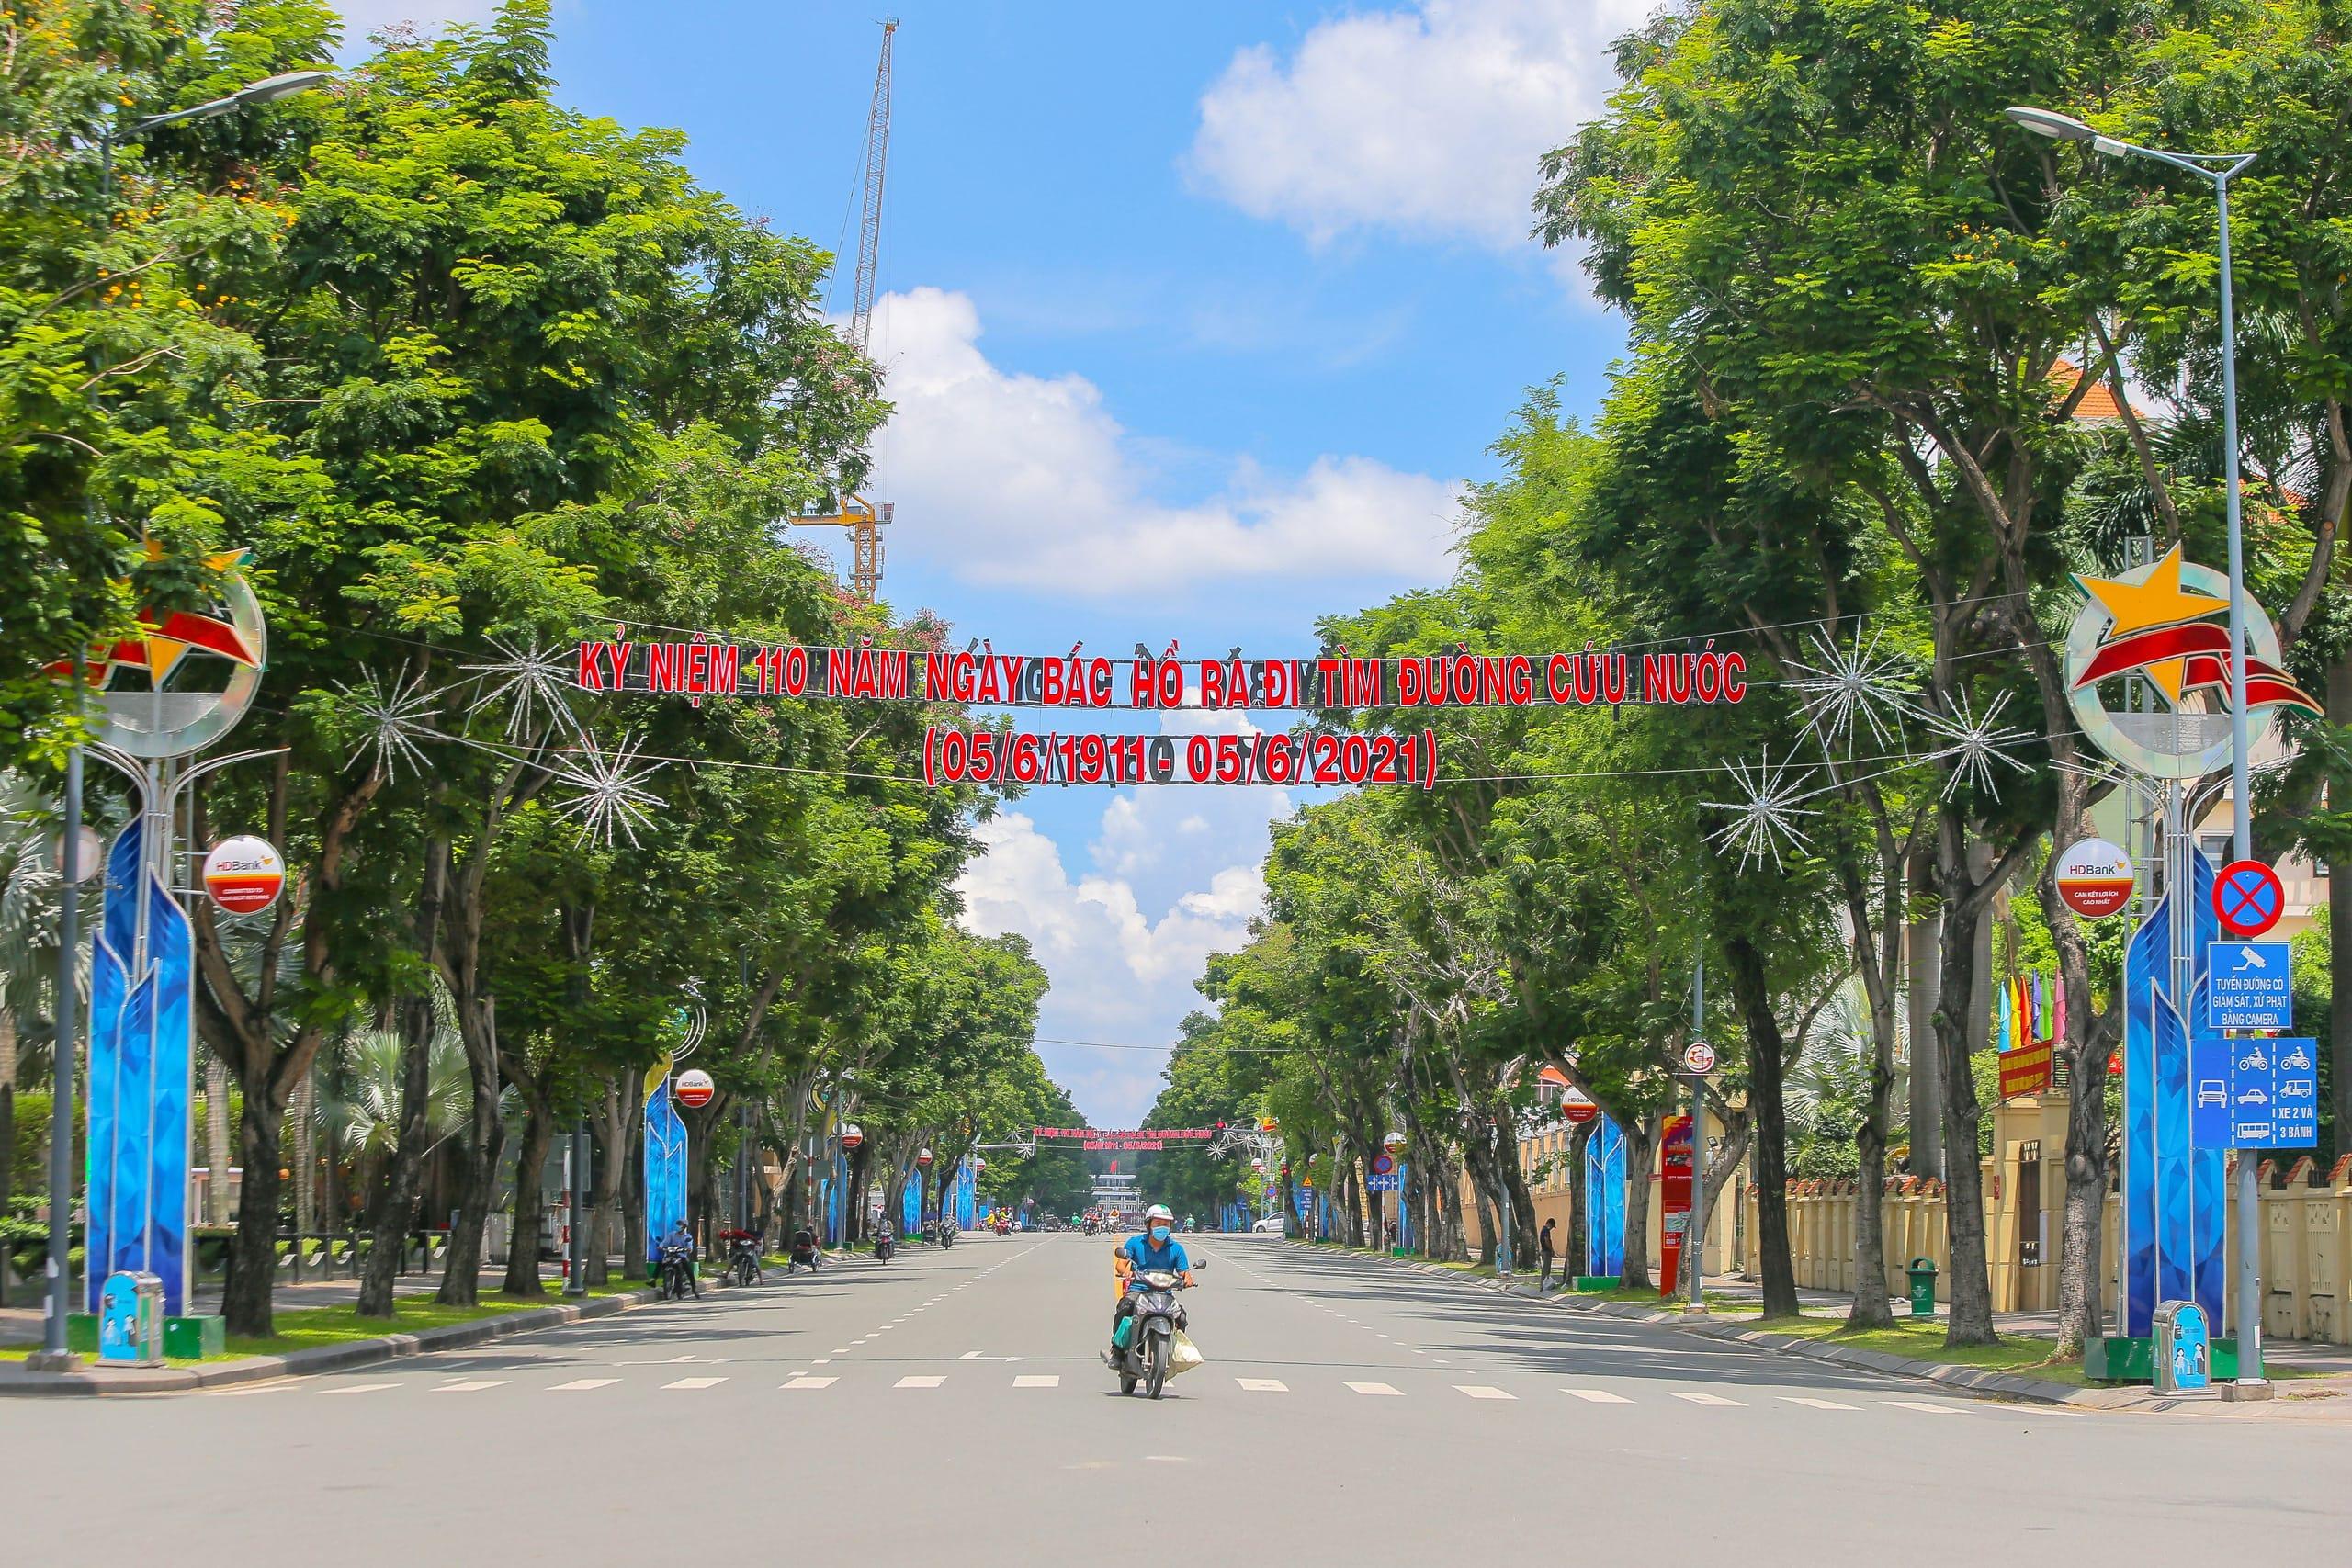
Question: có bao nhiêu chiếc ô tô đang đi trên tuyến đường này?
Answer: không